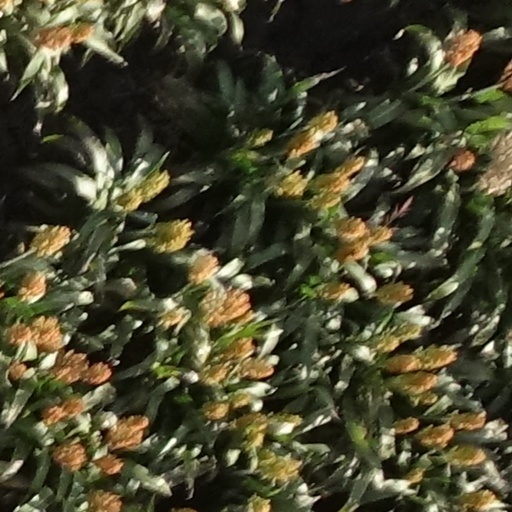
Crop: sorghum